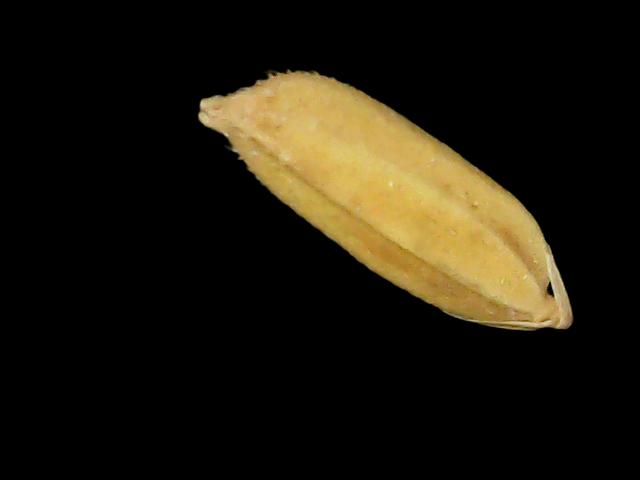
Rice variety: Binadhan24